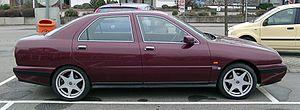
La Lancia K - Kappa est une berline de haut de gamme fabriquée par le constructeur italien Lancia entre 1994 et 2001, en remplacement de la Lancia Thema.